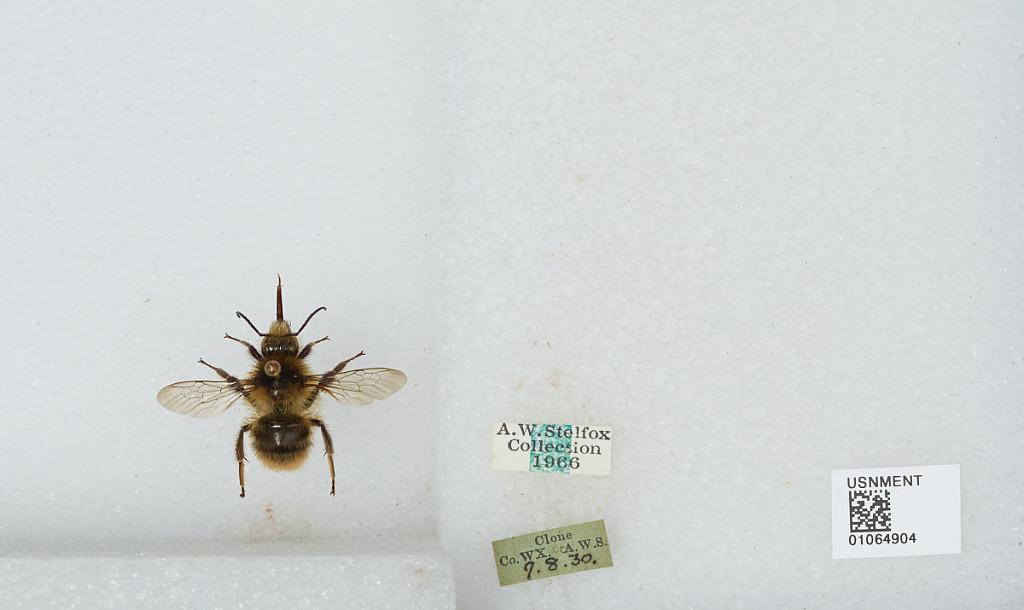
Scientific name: Bombus sp.
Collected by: A. Stelfox
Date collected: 1930-8-9
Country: Ireland
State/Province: Wexford
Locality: Clone
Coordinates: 52.6275, -6.6906